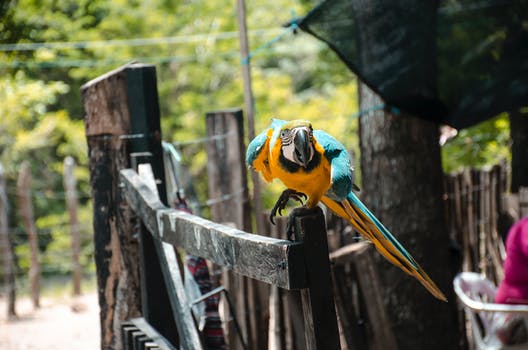
Label: No Watermark